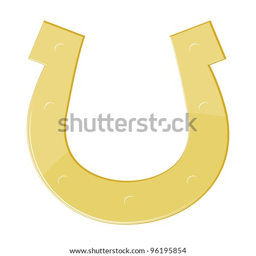
vector illustration of a golden horseshoe